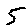
Label: 5